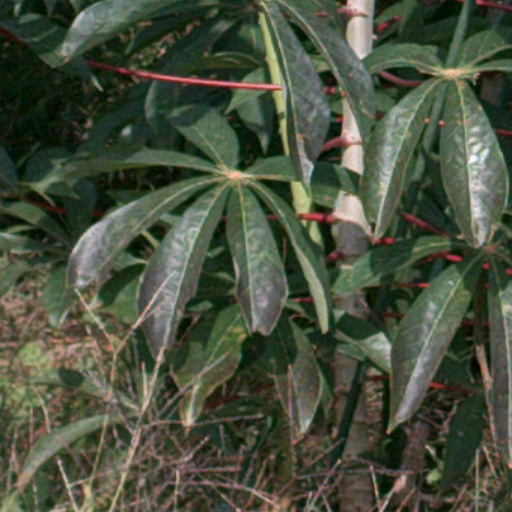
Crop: cassava